Model European Parliament

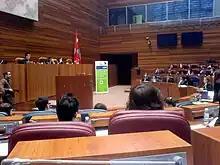
General Assembly of a Spanish regional MEP held in the Cortes (legislative assembly) of Castile and León, 2008/2009

, participants come from all 27 member states of the European Union as well as five of the nine candidate countries for membership, North Macedonia, Turkey, Serbia, Montenegro and Albania. There are also three guest countries of the MEP which also participate, including Iceland, Norway and the United Kingdom. Each country can choose five delegates in any way they deem appropriate. Many hold regional and/or national sessions using the same format but with a narrower scope.